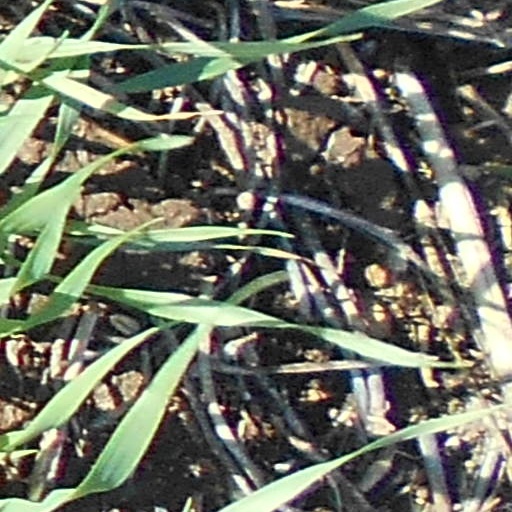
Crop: wheat